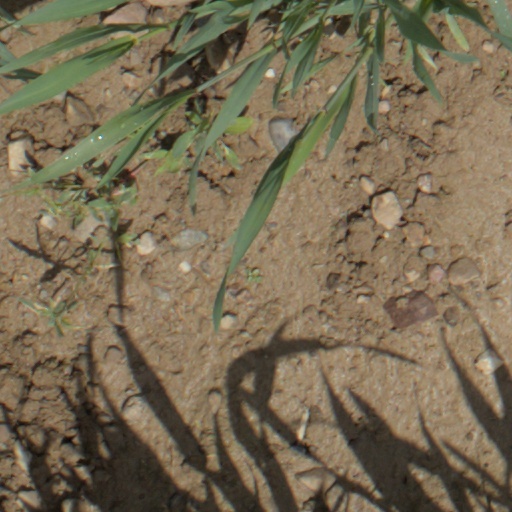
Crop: wheat